Ticket machine

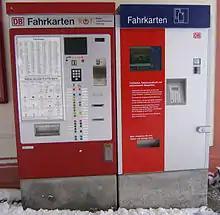
Pushbutton and touch screen Deutsche Bahn ticket machines in Hinterzarten, Germany

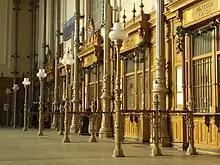
In addition to ticket machines, most larger railway stations also feature staffed ticket counters. Pictured: Ticket counters at the Nyugati Railway Station in Budapest, Hungary

A ticket machine, also known as a ticket vending machine (TVM), is a vending machine that produces paper or electronic tickets, or recharges a stored-value card or smart card or the user's mobile wallet, typically on a smartphone. For instance, ticket machines dispense train tickets at railway stations, transit tickets at metro stations and tram tickets at some tram stops and in some trams. Token machines may dispense the ticket in the form of a token which has the same function as a paper or electronic ticket. The typical transaction consists of a user using the display interface to select the type and quantity of tickets and then choosing a payment method of either cash, credit/debit card or smartcard. The ticket(s) are then printed on paper and dispensed to the user, or loaded onto the user's smartcard or smartphone.